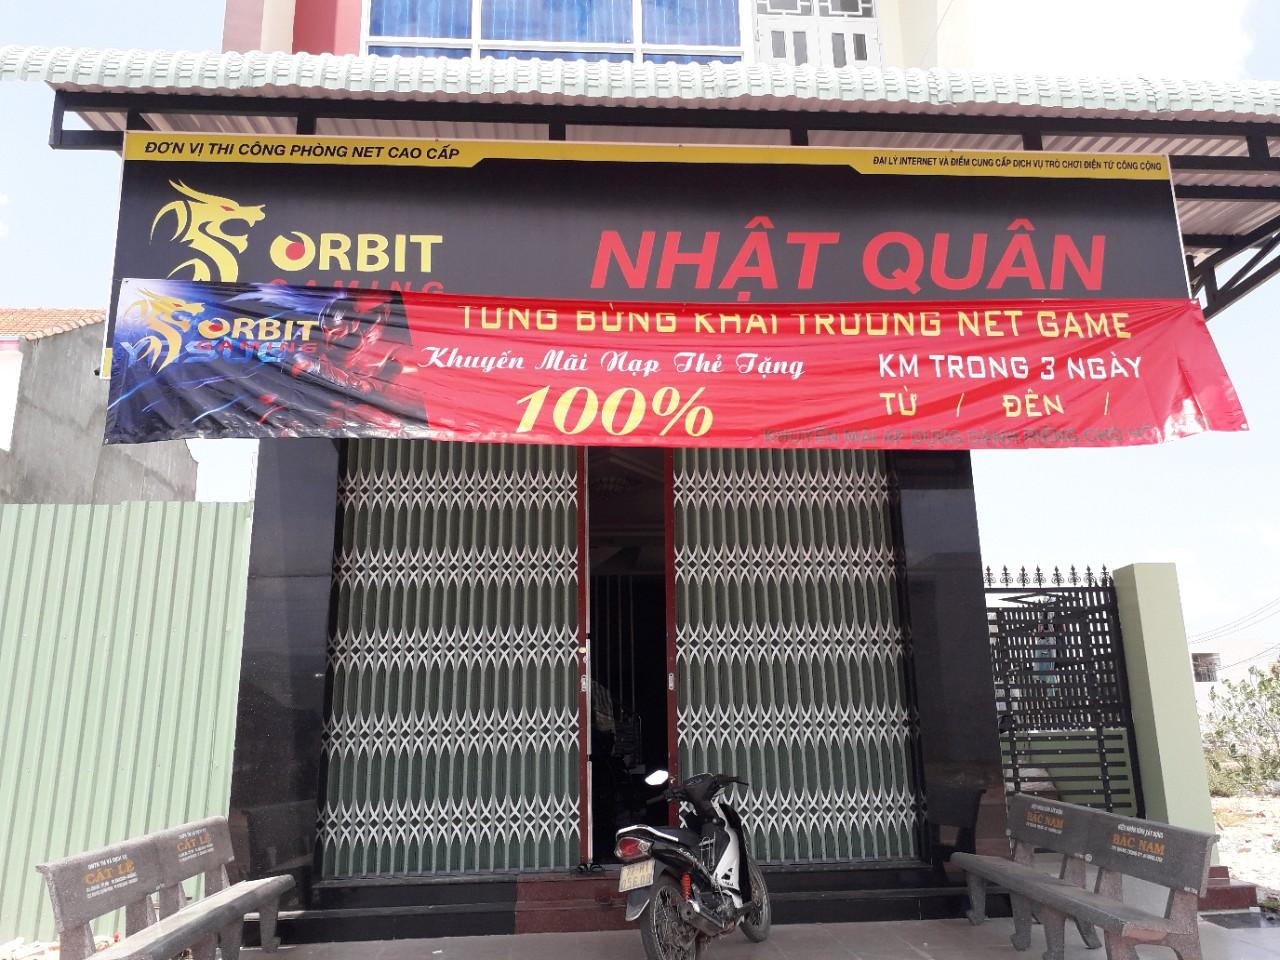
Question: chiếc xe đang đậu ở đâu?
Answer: chiếc xe đang đậu ở quán nhật quân